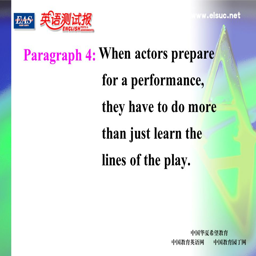
paragraph : when actors prepare for a performance , they have to do more than just learn the lines of the play .